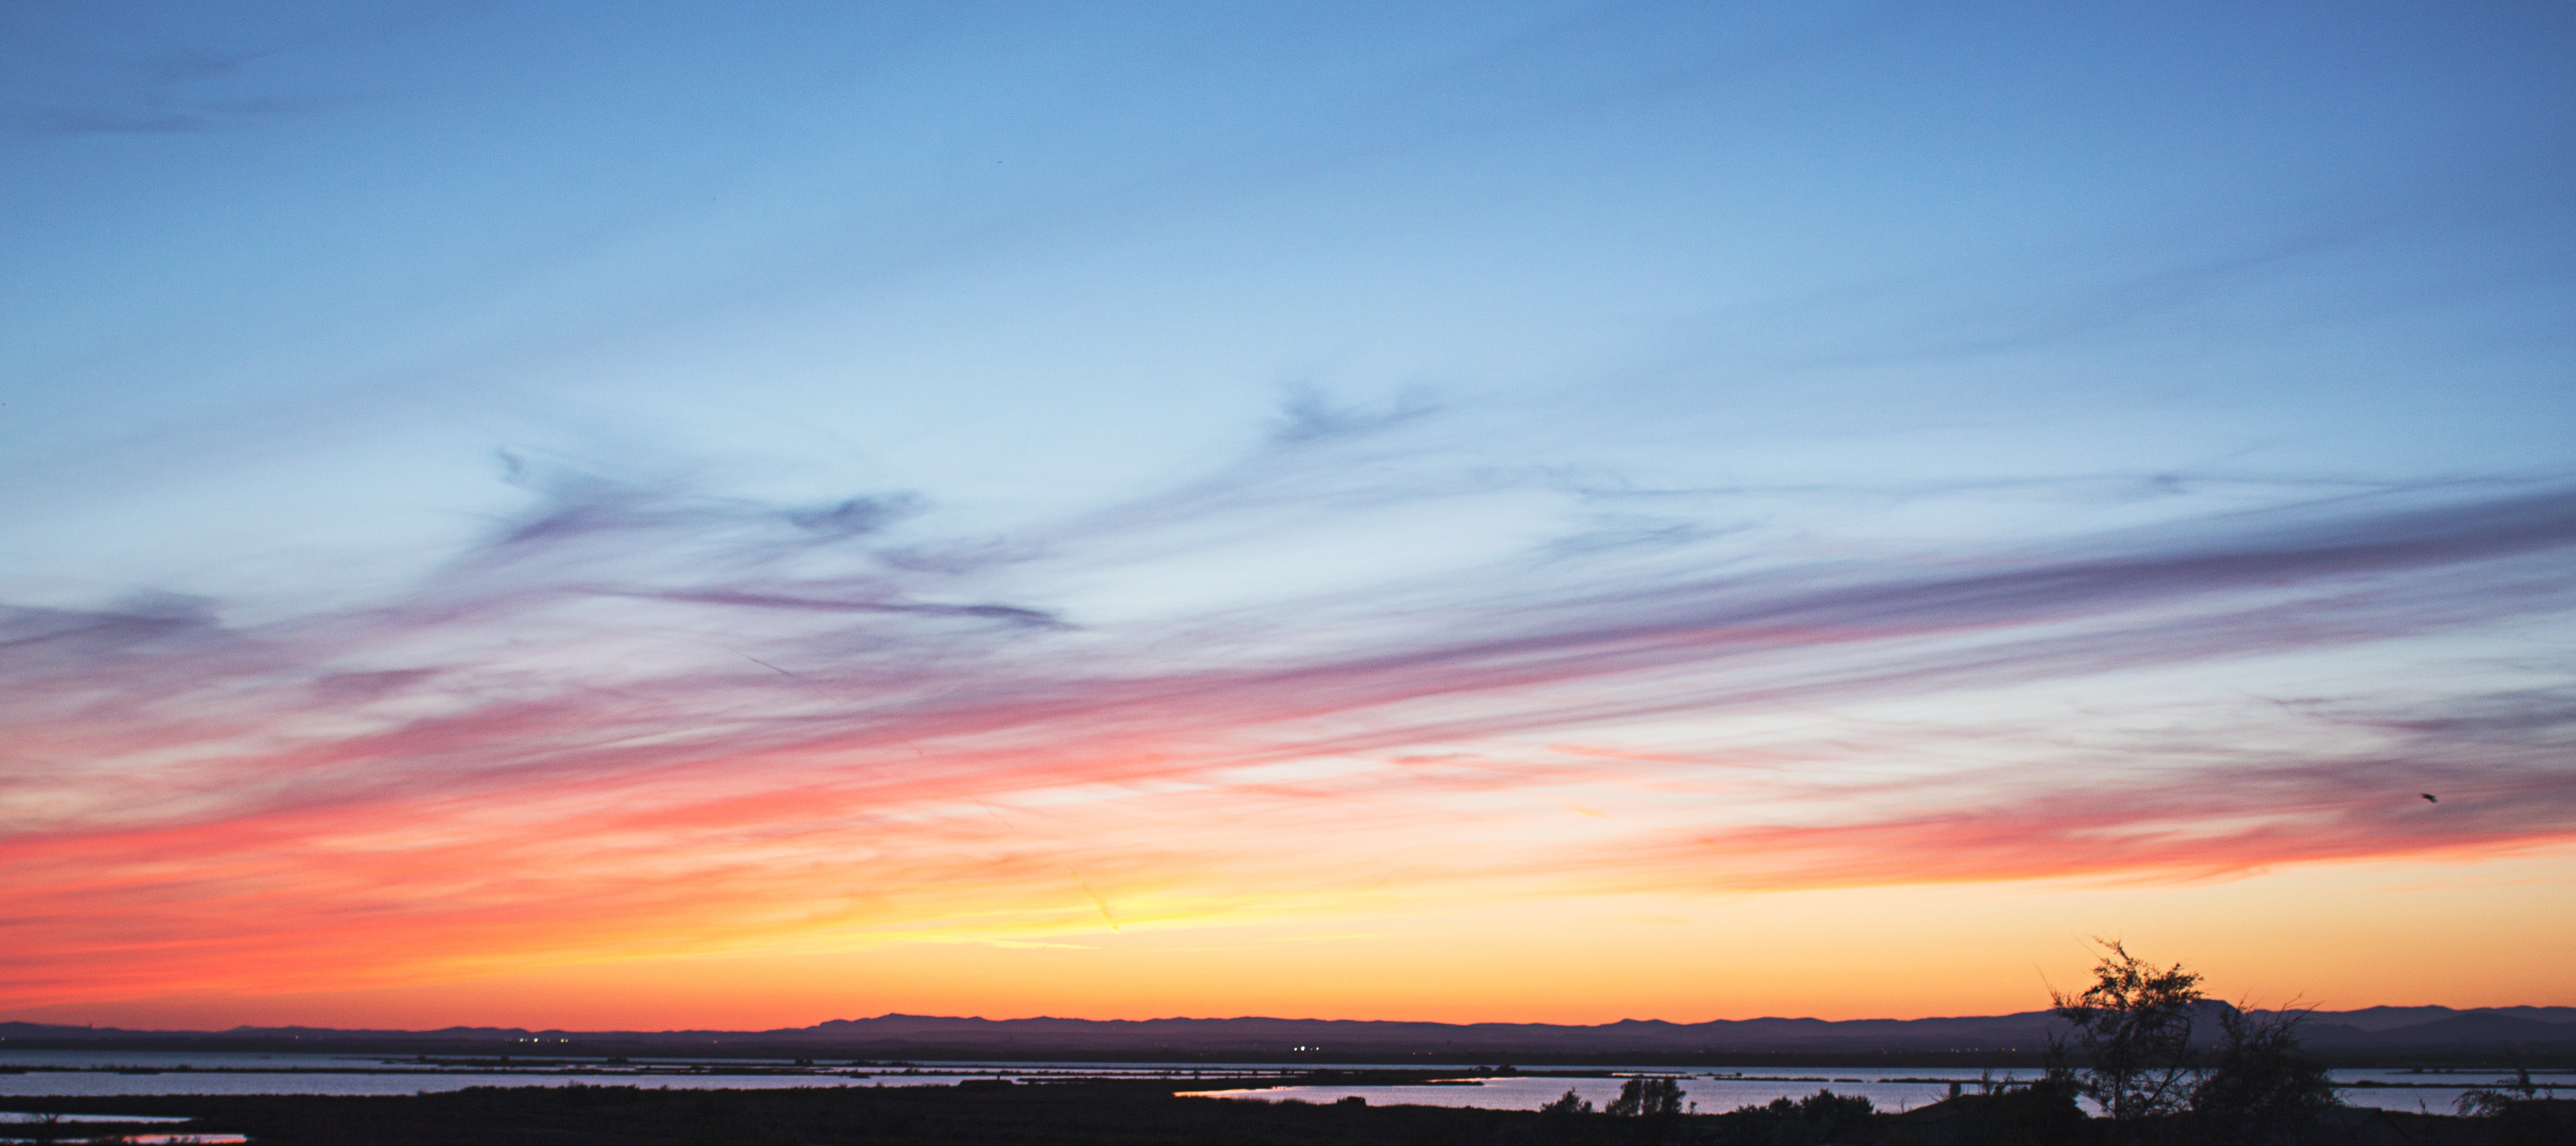
sea, horizon, cloud, sky, sunrise, sunset, morning, dawn, atmosphere, dusk, evening, afterglow, red sky at morning